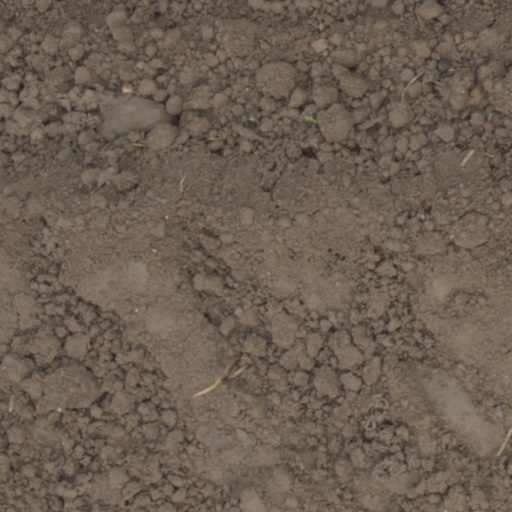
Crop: wheat